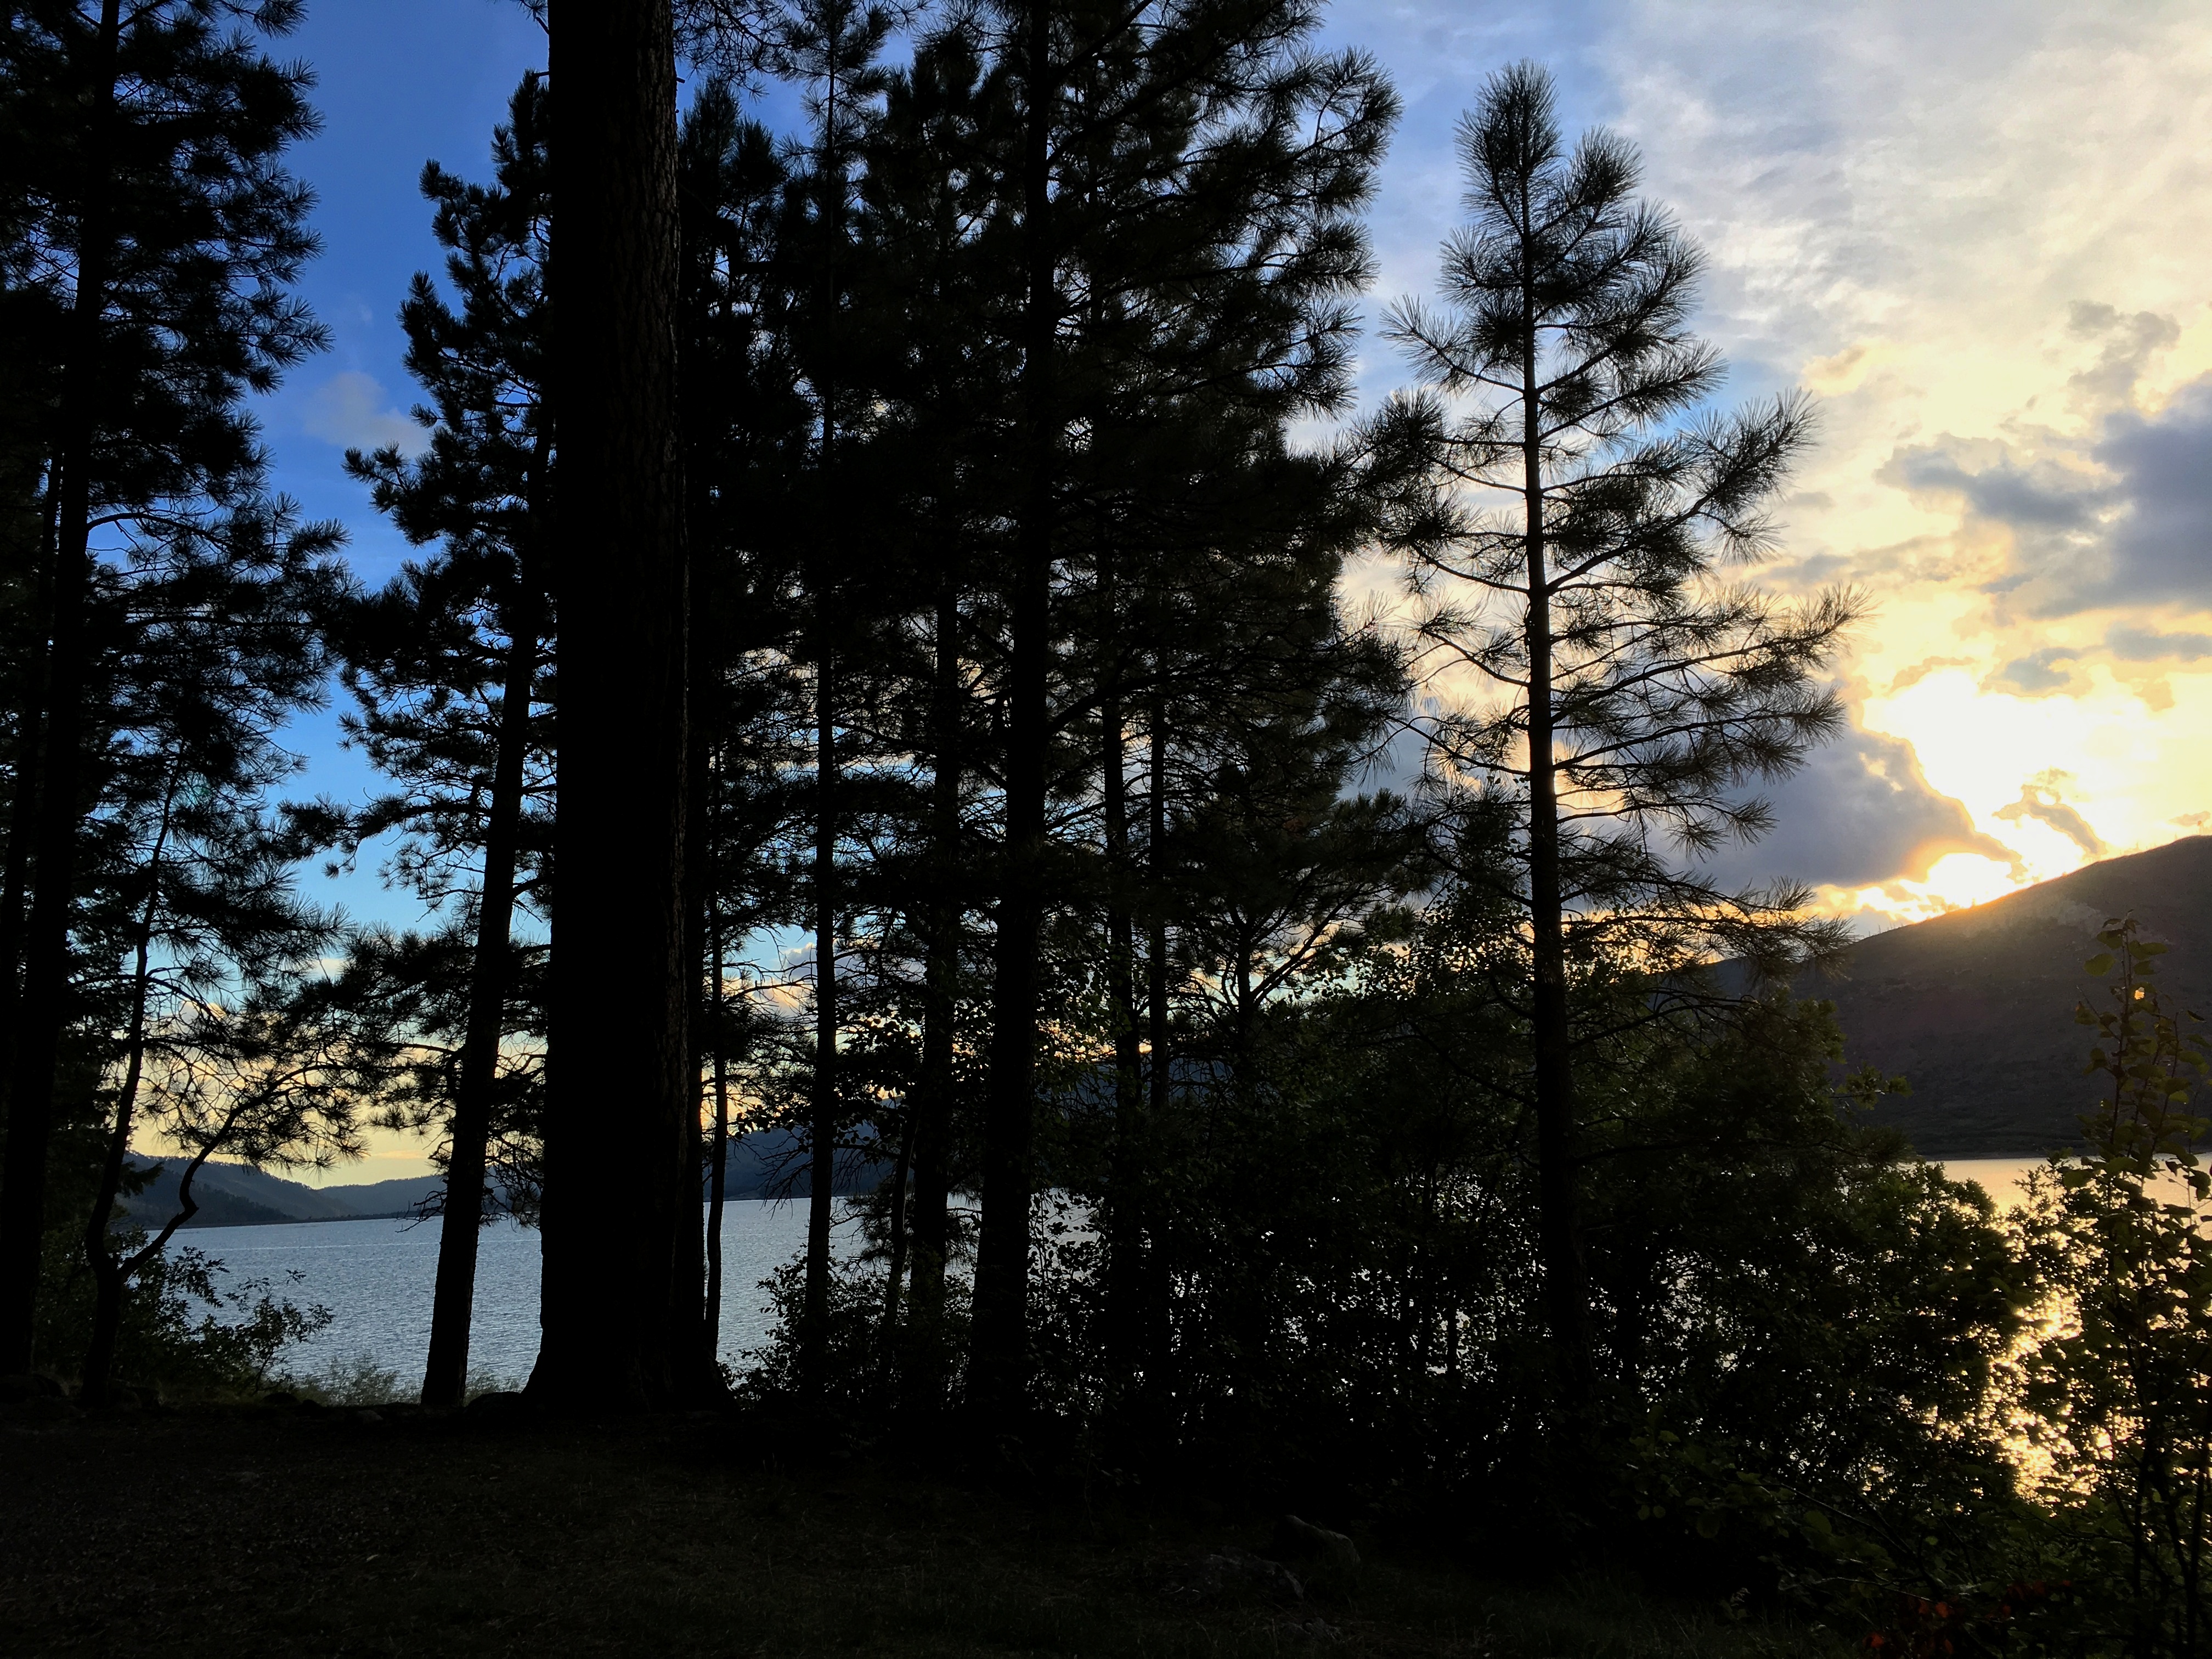
tree, nature, forest, light, cloud, plant, sky, sun, sunrise, sunset, sunlight, morning, dawn, dusk, evening, autumn, darkness, season, atmospheric phenomenon, woody plant